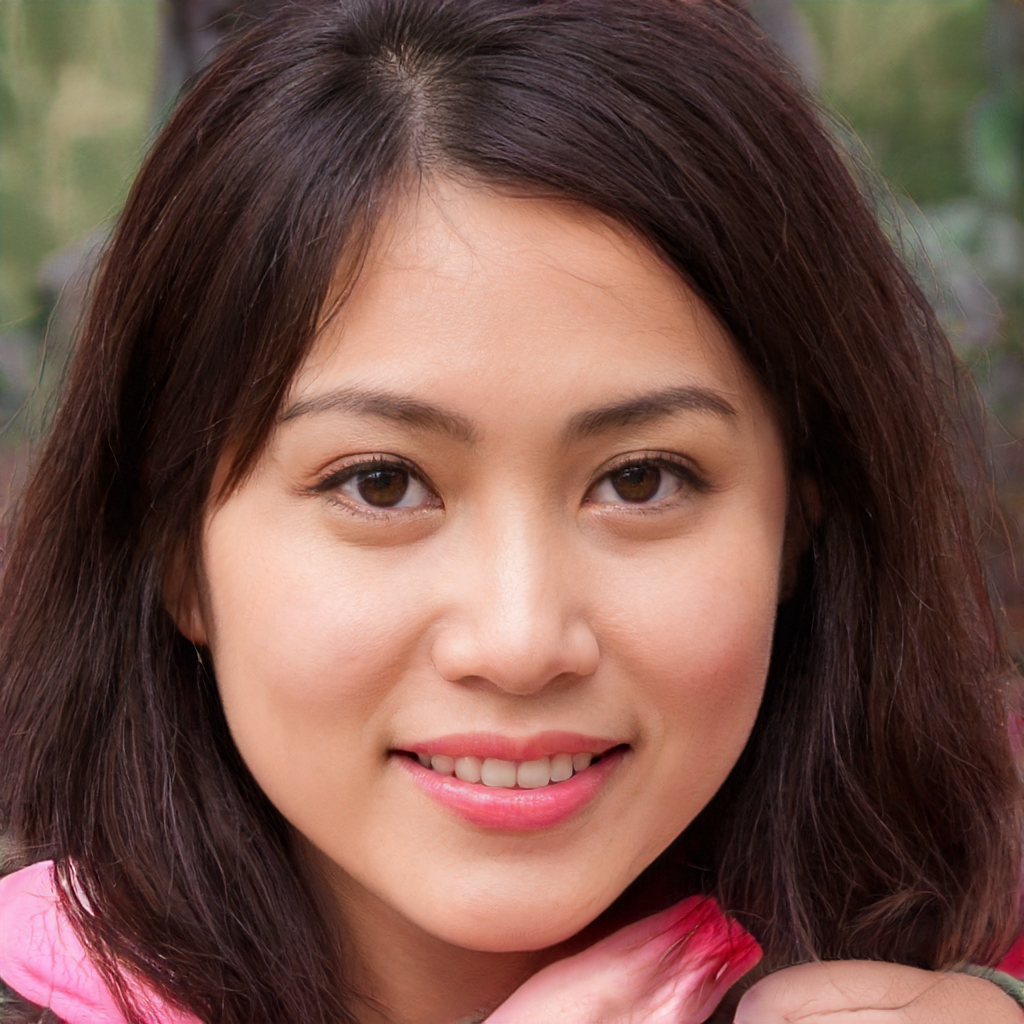
Label: Colored